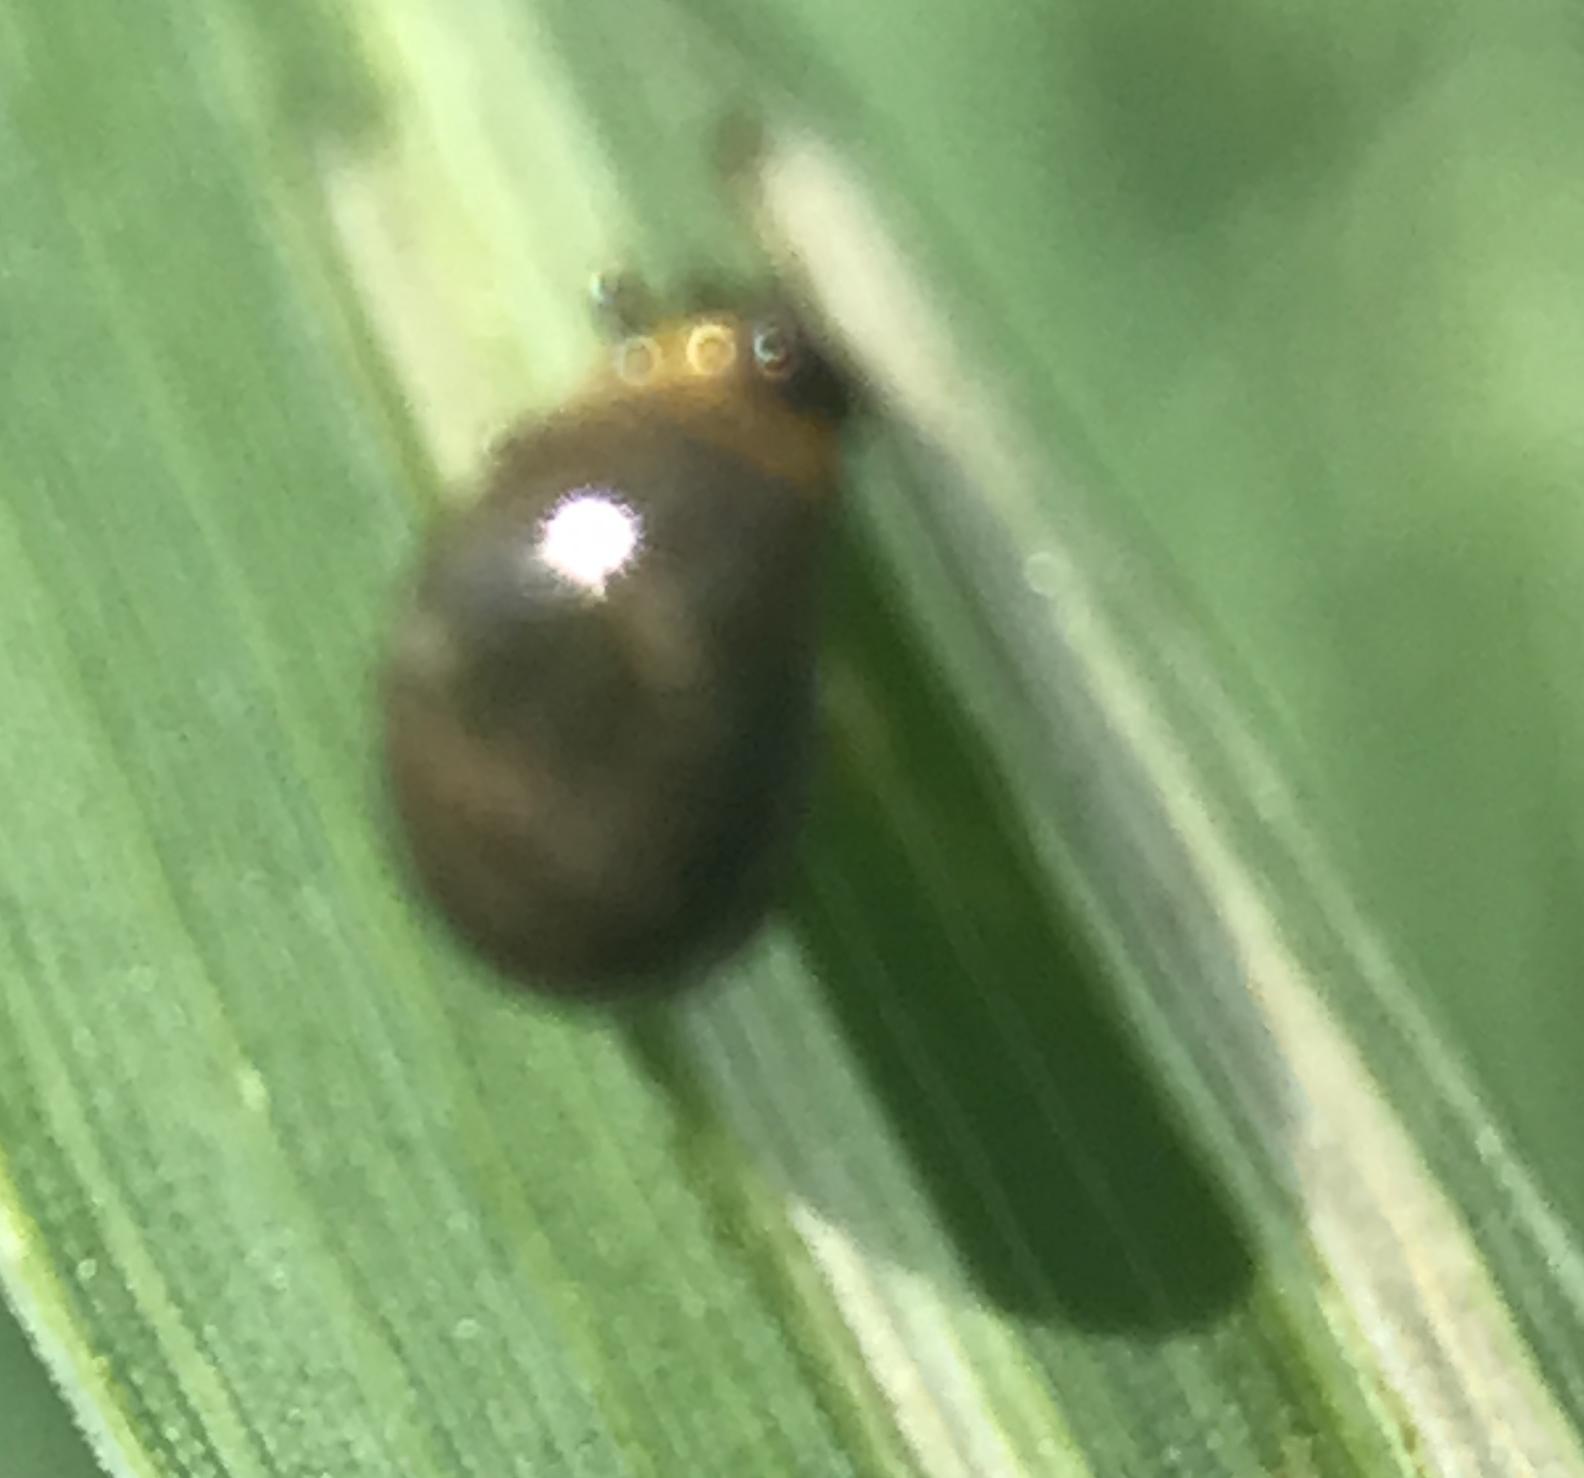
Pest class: cereal_leaf_beetle